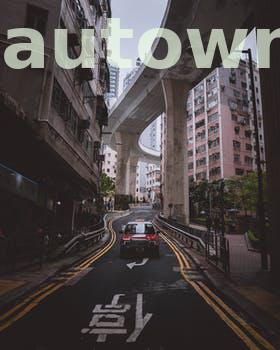
Label: Watermark